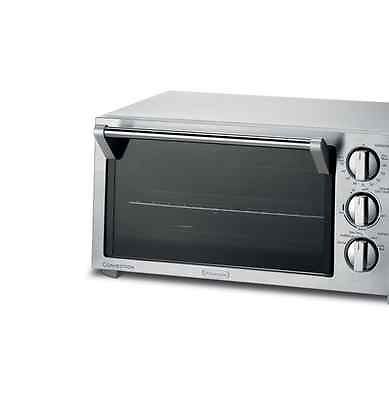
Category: toaster